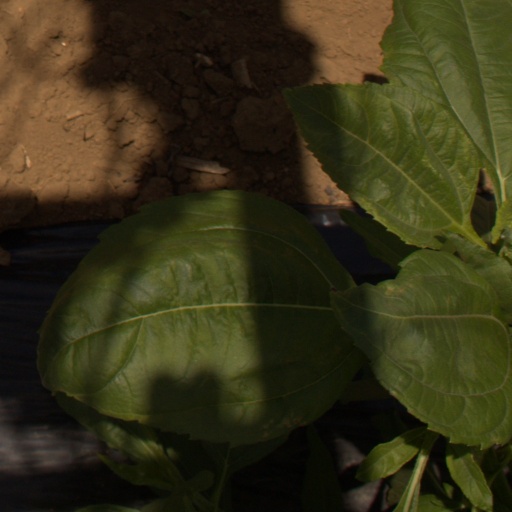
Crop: Jerusalem artichoke